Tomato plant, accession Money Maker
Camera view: vertical (180 deg); turntable rotation: 30 degrees
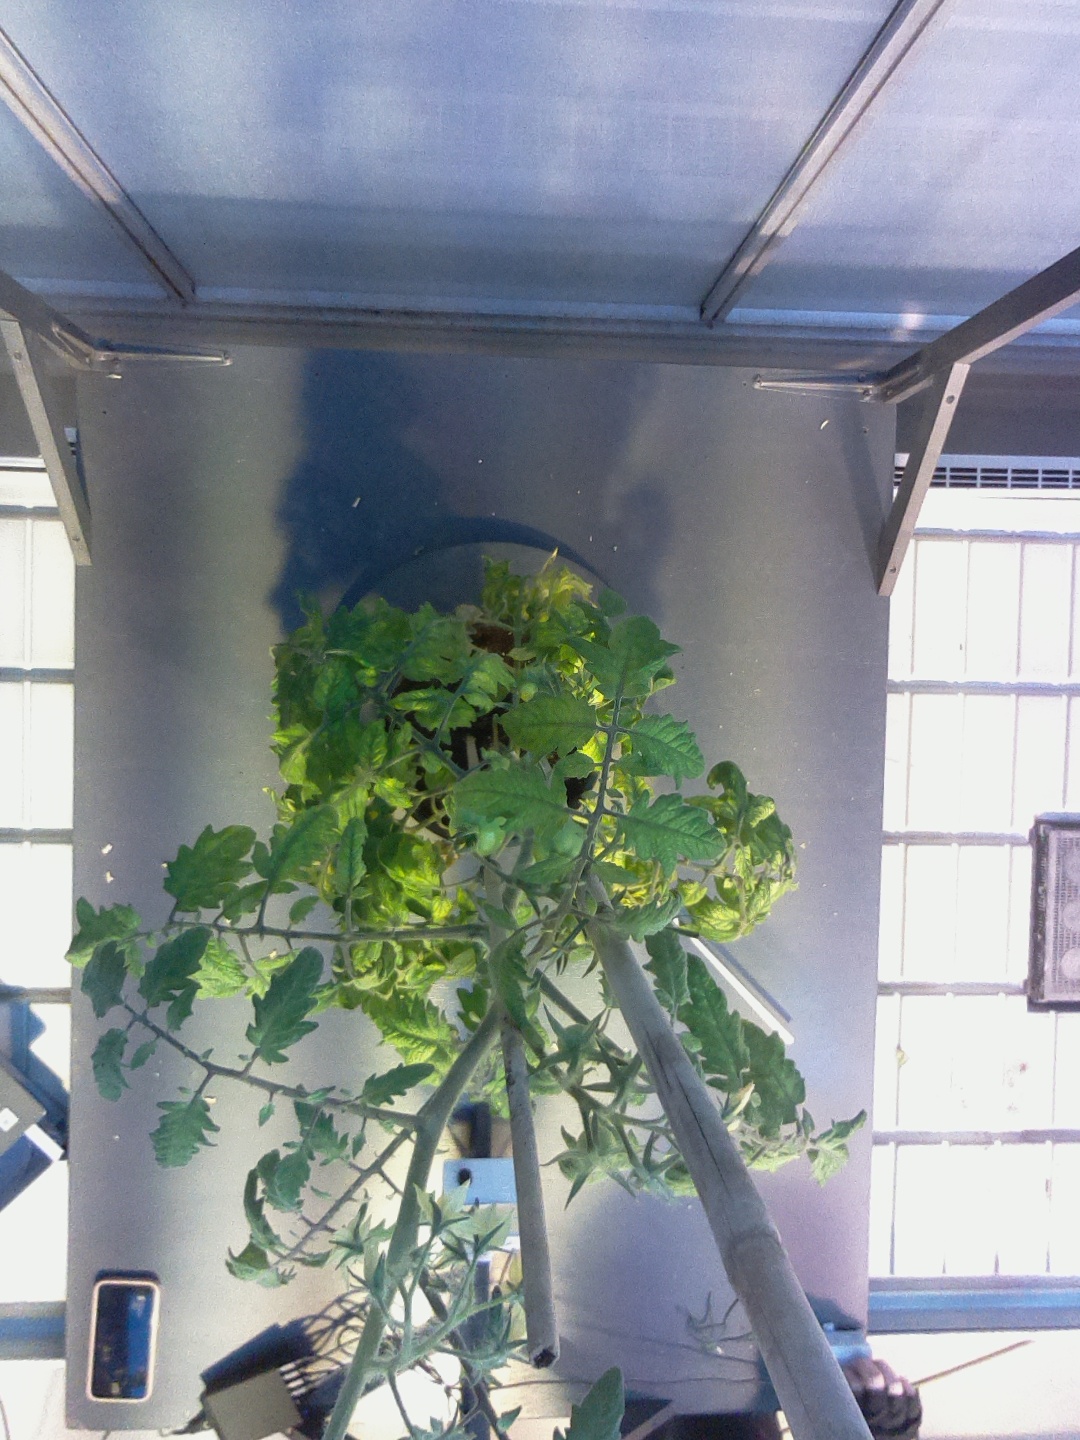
BBCH growth stage 74: 40%-50% of final fruit size